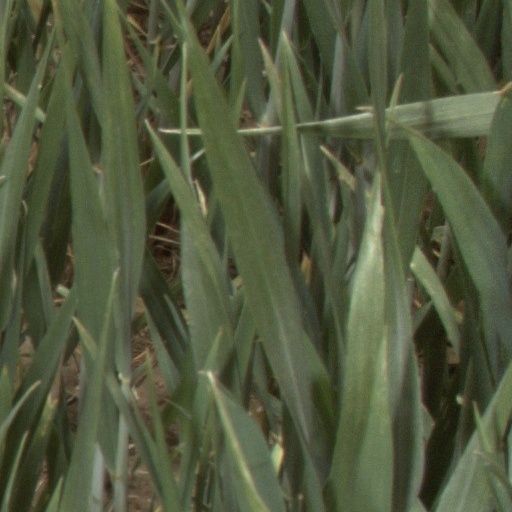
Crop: wheat